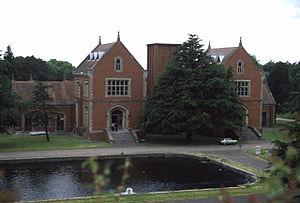
Cette liste des musées du Somerset, Angleterre contient des musées qui sont définis dans ce contexte comme des institutions qui recueillent et soignent des objets d'intérêt culturel, artistique, scientifique ou historique. leurs collections ou expositions connexes disponibles pour la consultation publique. Sont également inclus les galeries d'art à but non lucratif et les galeries d'art universitaires. Les musées virtuels ne sont pas inclus.